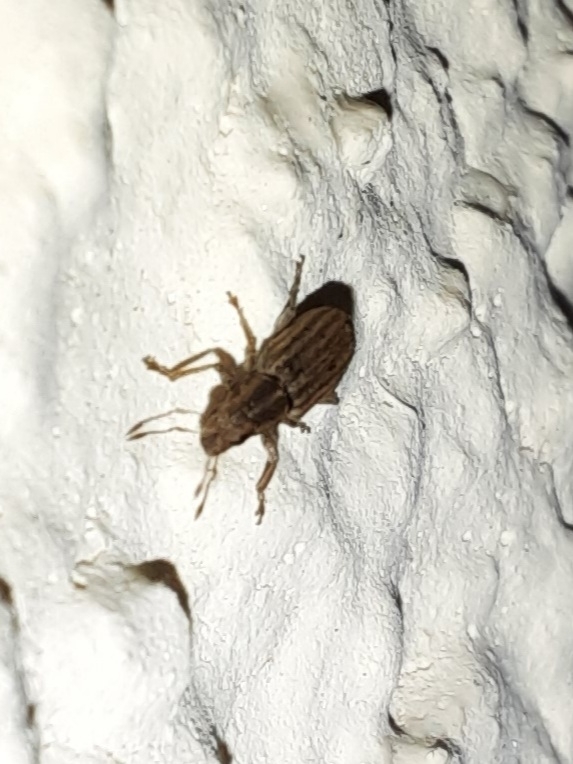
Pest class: pea_leaf_weevil